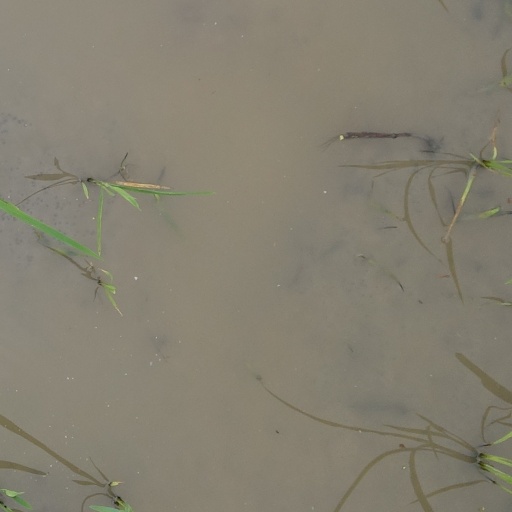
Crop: rice